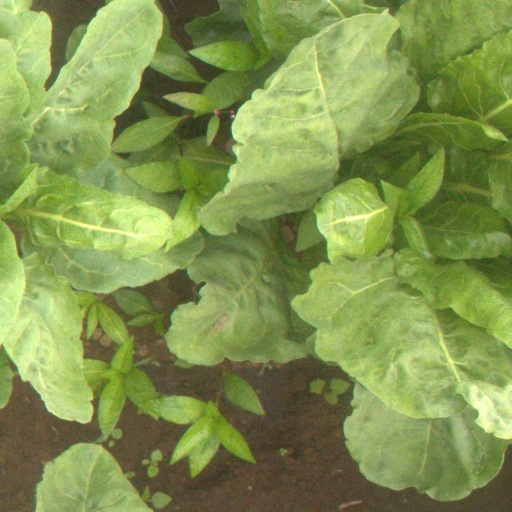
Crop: sugar beet